Aftermath of World War II

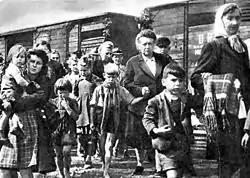
Expulsion of Germans from the Sudetenland

The aftermath of World War II left Italy with an anger against the monarchy for its endorsement of the Fascist regime for the previous twenty years. These frustrations contributed to a revival of the Italian republican movement. In the 1946 Italian constitutional referendum, held on 2 June, a day celebrated since as "Festa della Repubblica", the Italian monarchy was abolished, having been associated with the deprivations of the war and the Fascist rule, especially in the North, and Italy became a republic. This was the first time that Italian women voted at the national level, and the second time overall considering the local elections that were held a few months earlier in some cities.